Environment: real
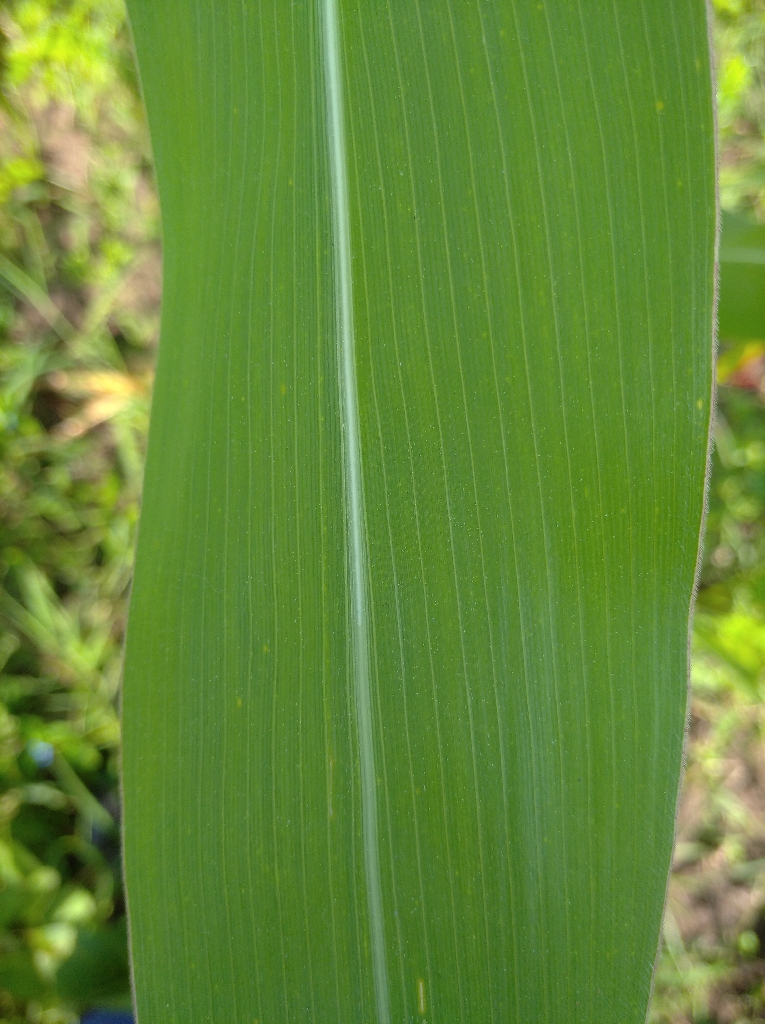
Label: healthy